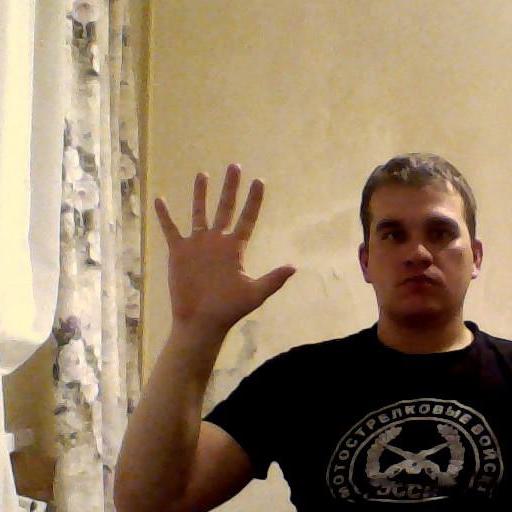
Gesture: palm